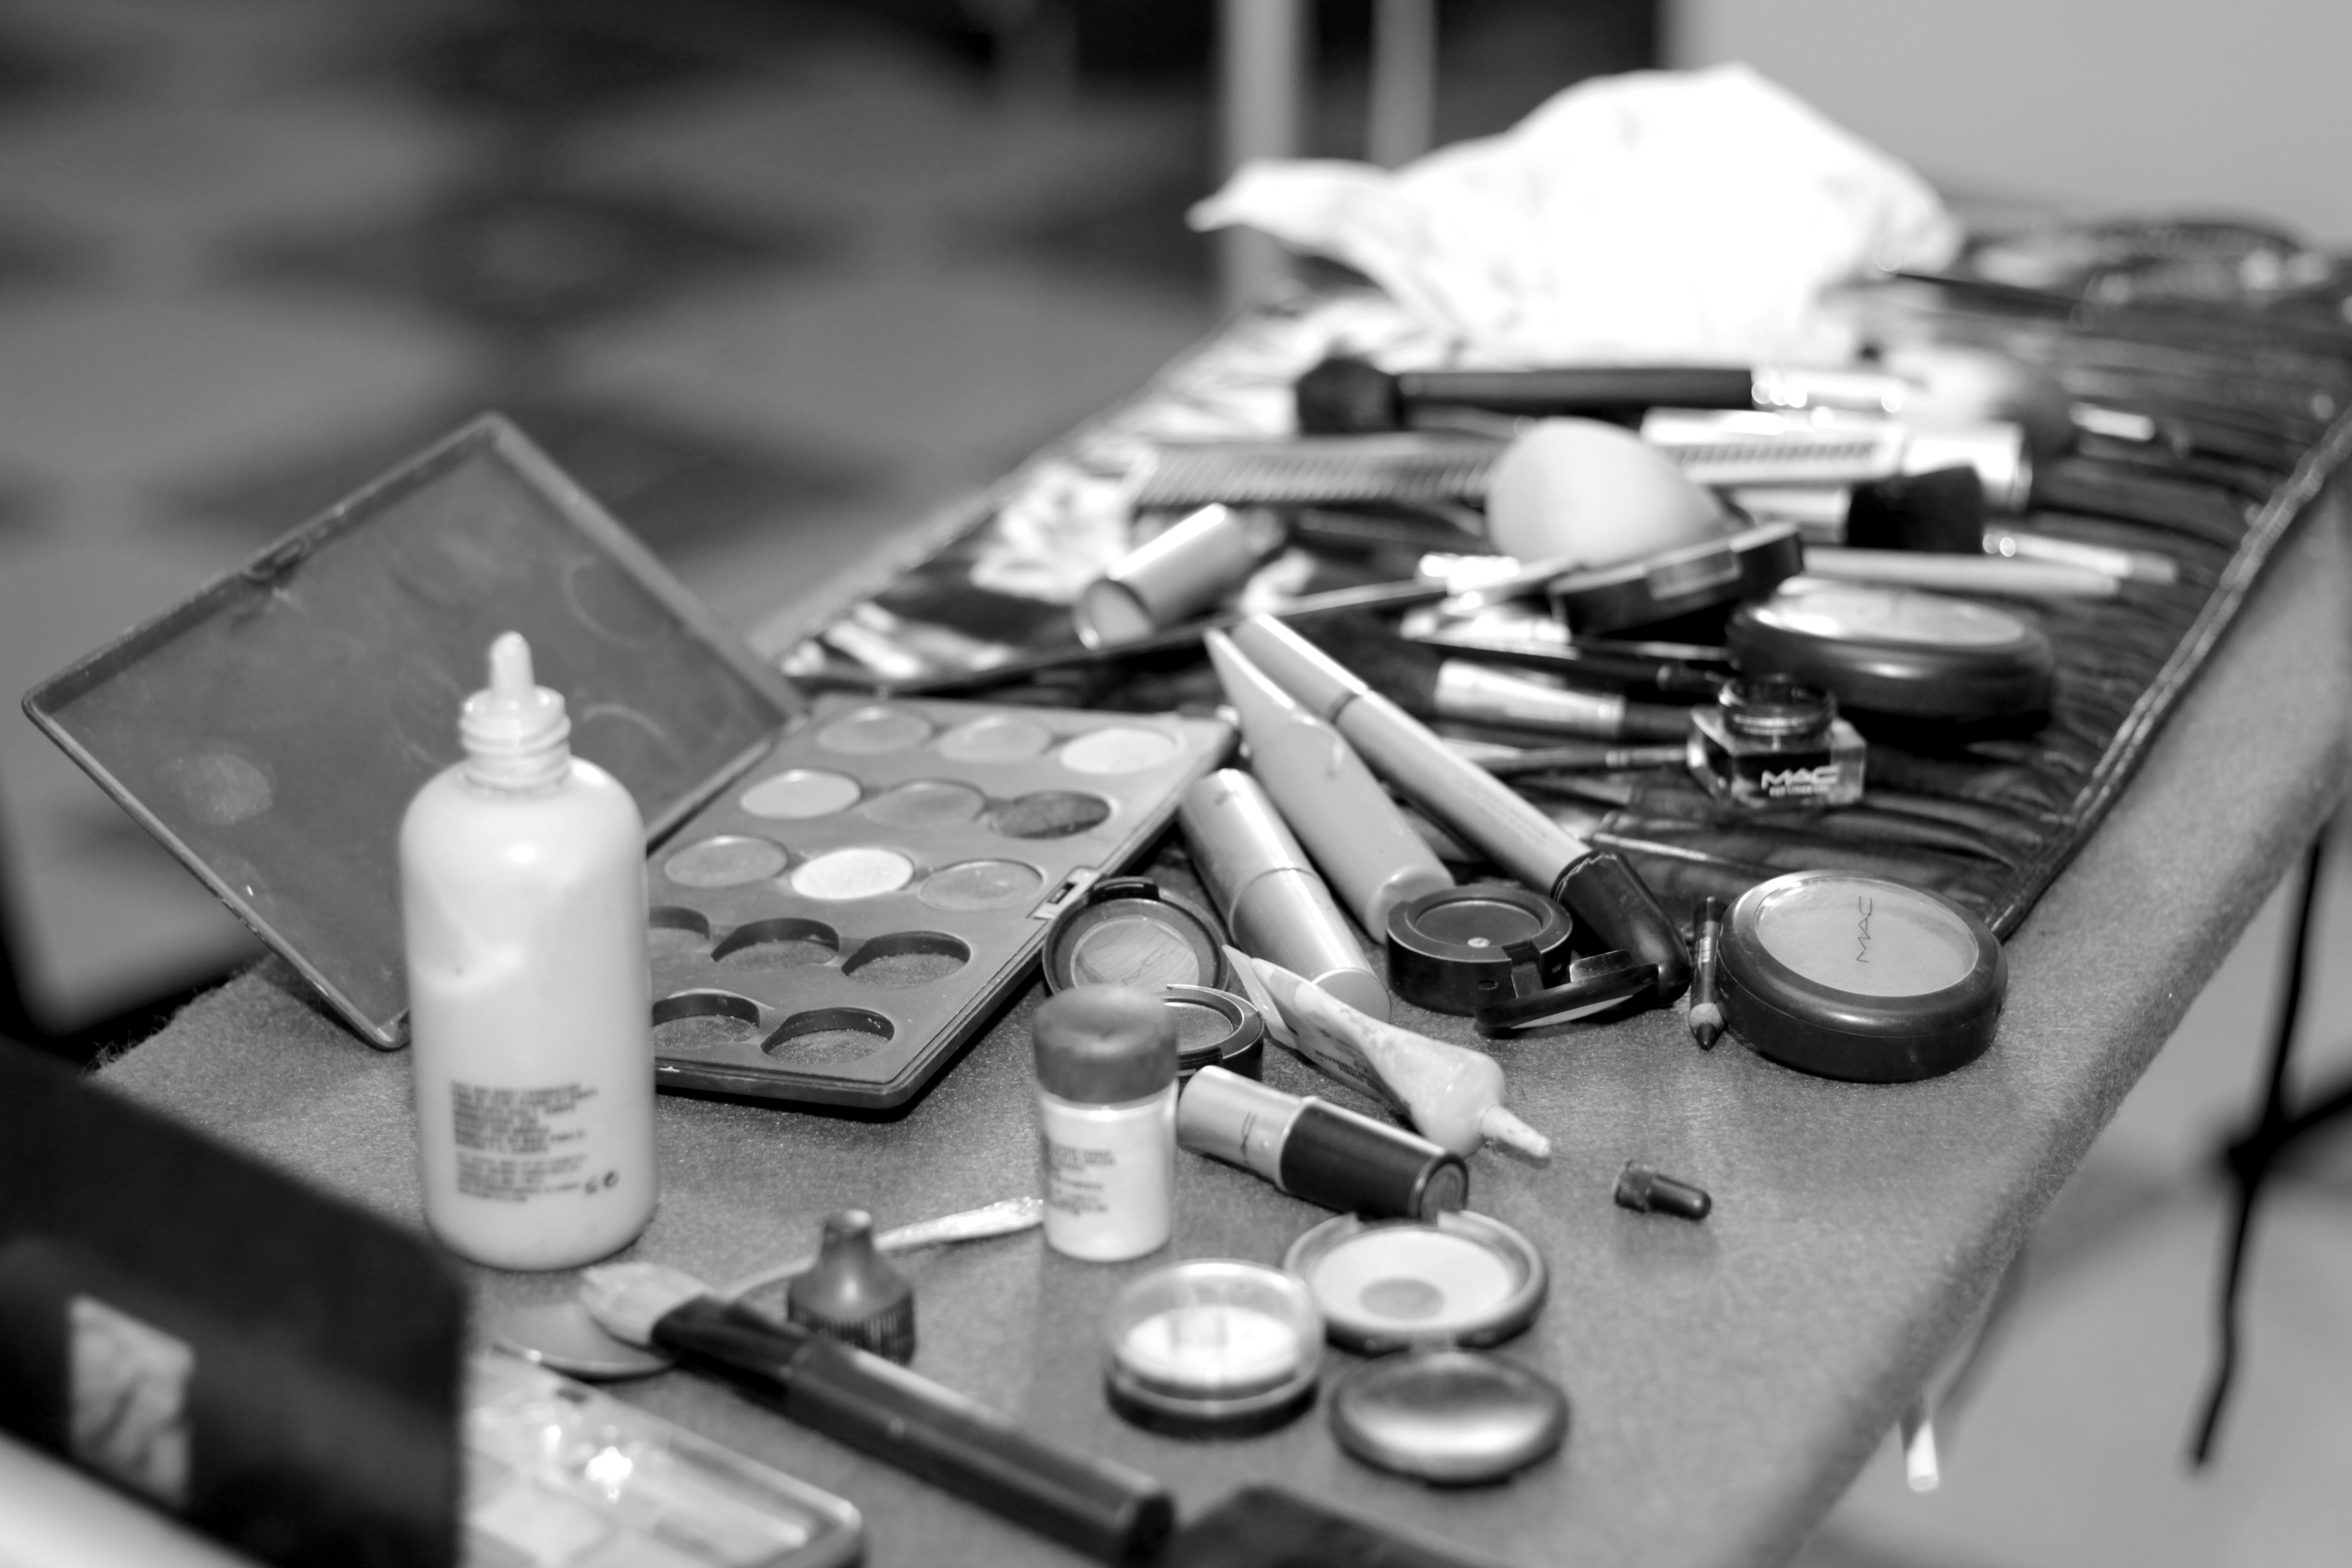
black and white, white, photography, black, monochrome, medicine, makeup, close up, colors, brushes, cali, firearm, monochrome photography